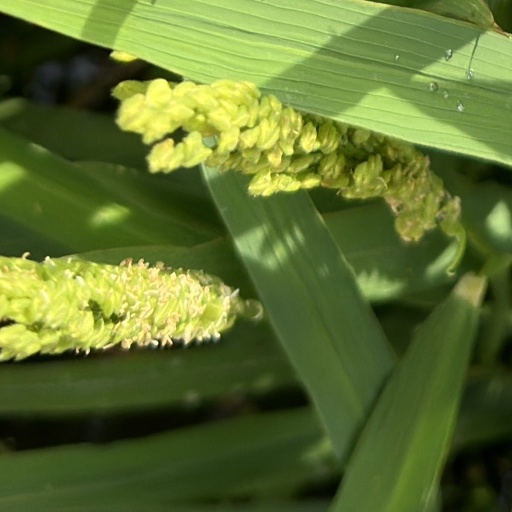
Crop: rice